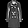
Label: Coat